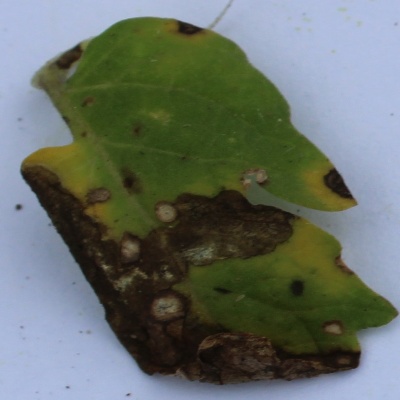
Crop: Tomato
Condition: leaf blight